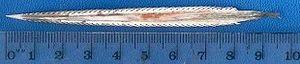
Les piqûres de raie sont causées par les épines de la queue des raies myliobatiformes, surtout celles appartenant aux familles Dasyatidae, Urotrygonidae, Urolophidae, et Potamotrygonidae. Les raies n'attaquent généralement pas de manière agressive ni même ne se défendent activement. Lorsqu'elles sont menacées, leur première réaction est de fuir. Cependant, lorsqu'elles sont attaquées par des prédateurs ou se font marcher dessus, elles fouettent avec leur queue pointue. Normalement, c'est inefficace contre les requins, leur principal prédateur.